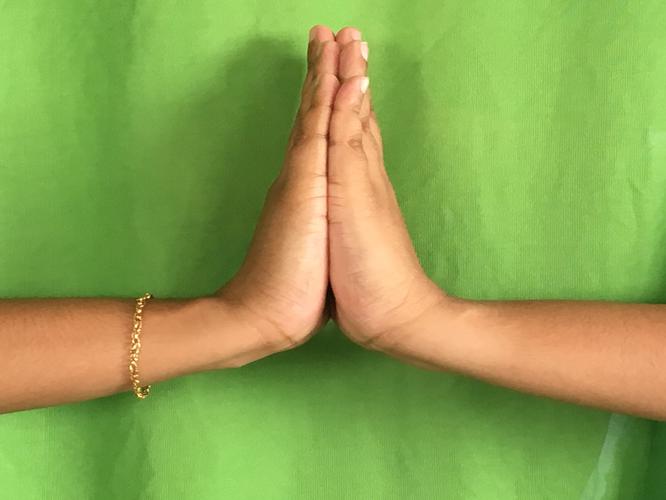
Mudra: Anjali
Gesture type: double_hand